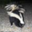
Label: skunk